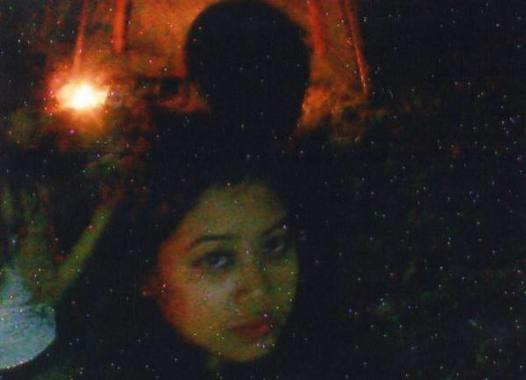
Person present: Yes